Thomas E. Crow

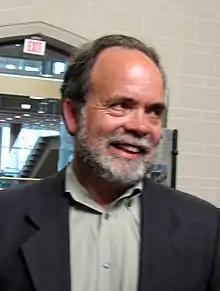

Thomas E. Crow (born 1948) is an American art historian and art critic who is best known for his influential writing on the role of art in modern society and culture. Since 2007, Crow has served as the Rosalie Solow Professor of Modern Art at the Institute of Fine Arts, NYU.